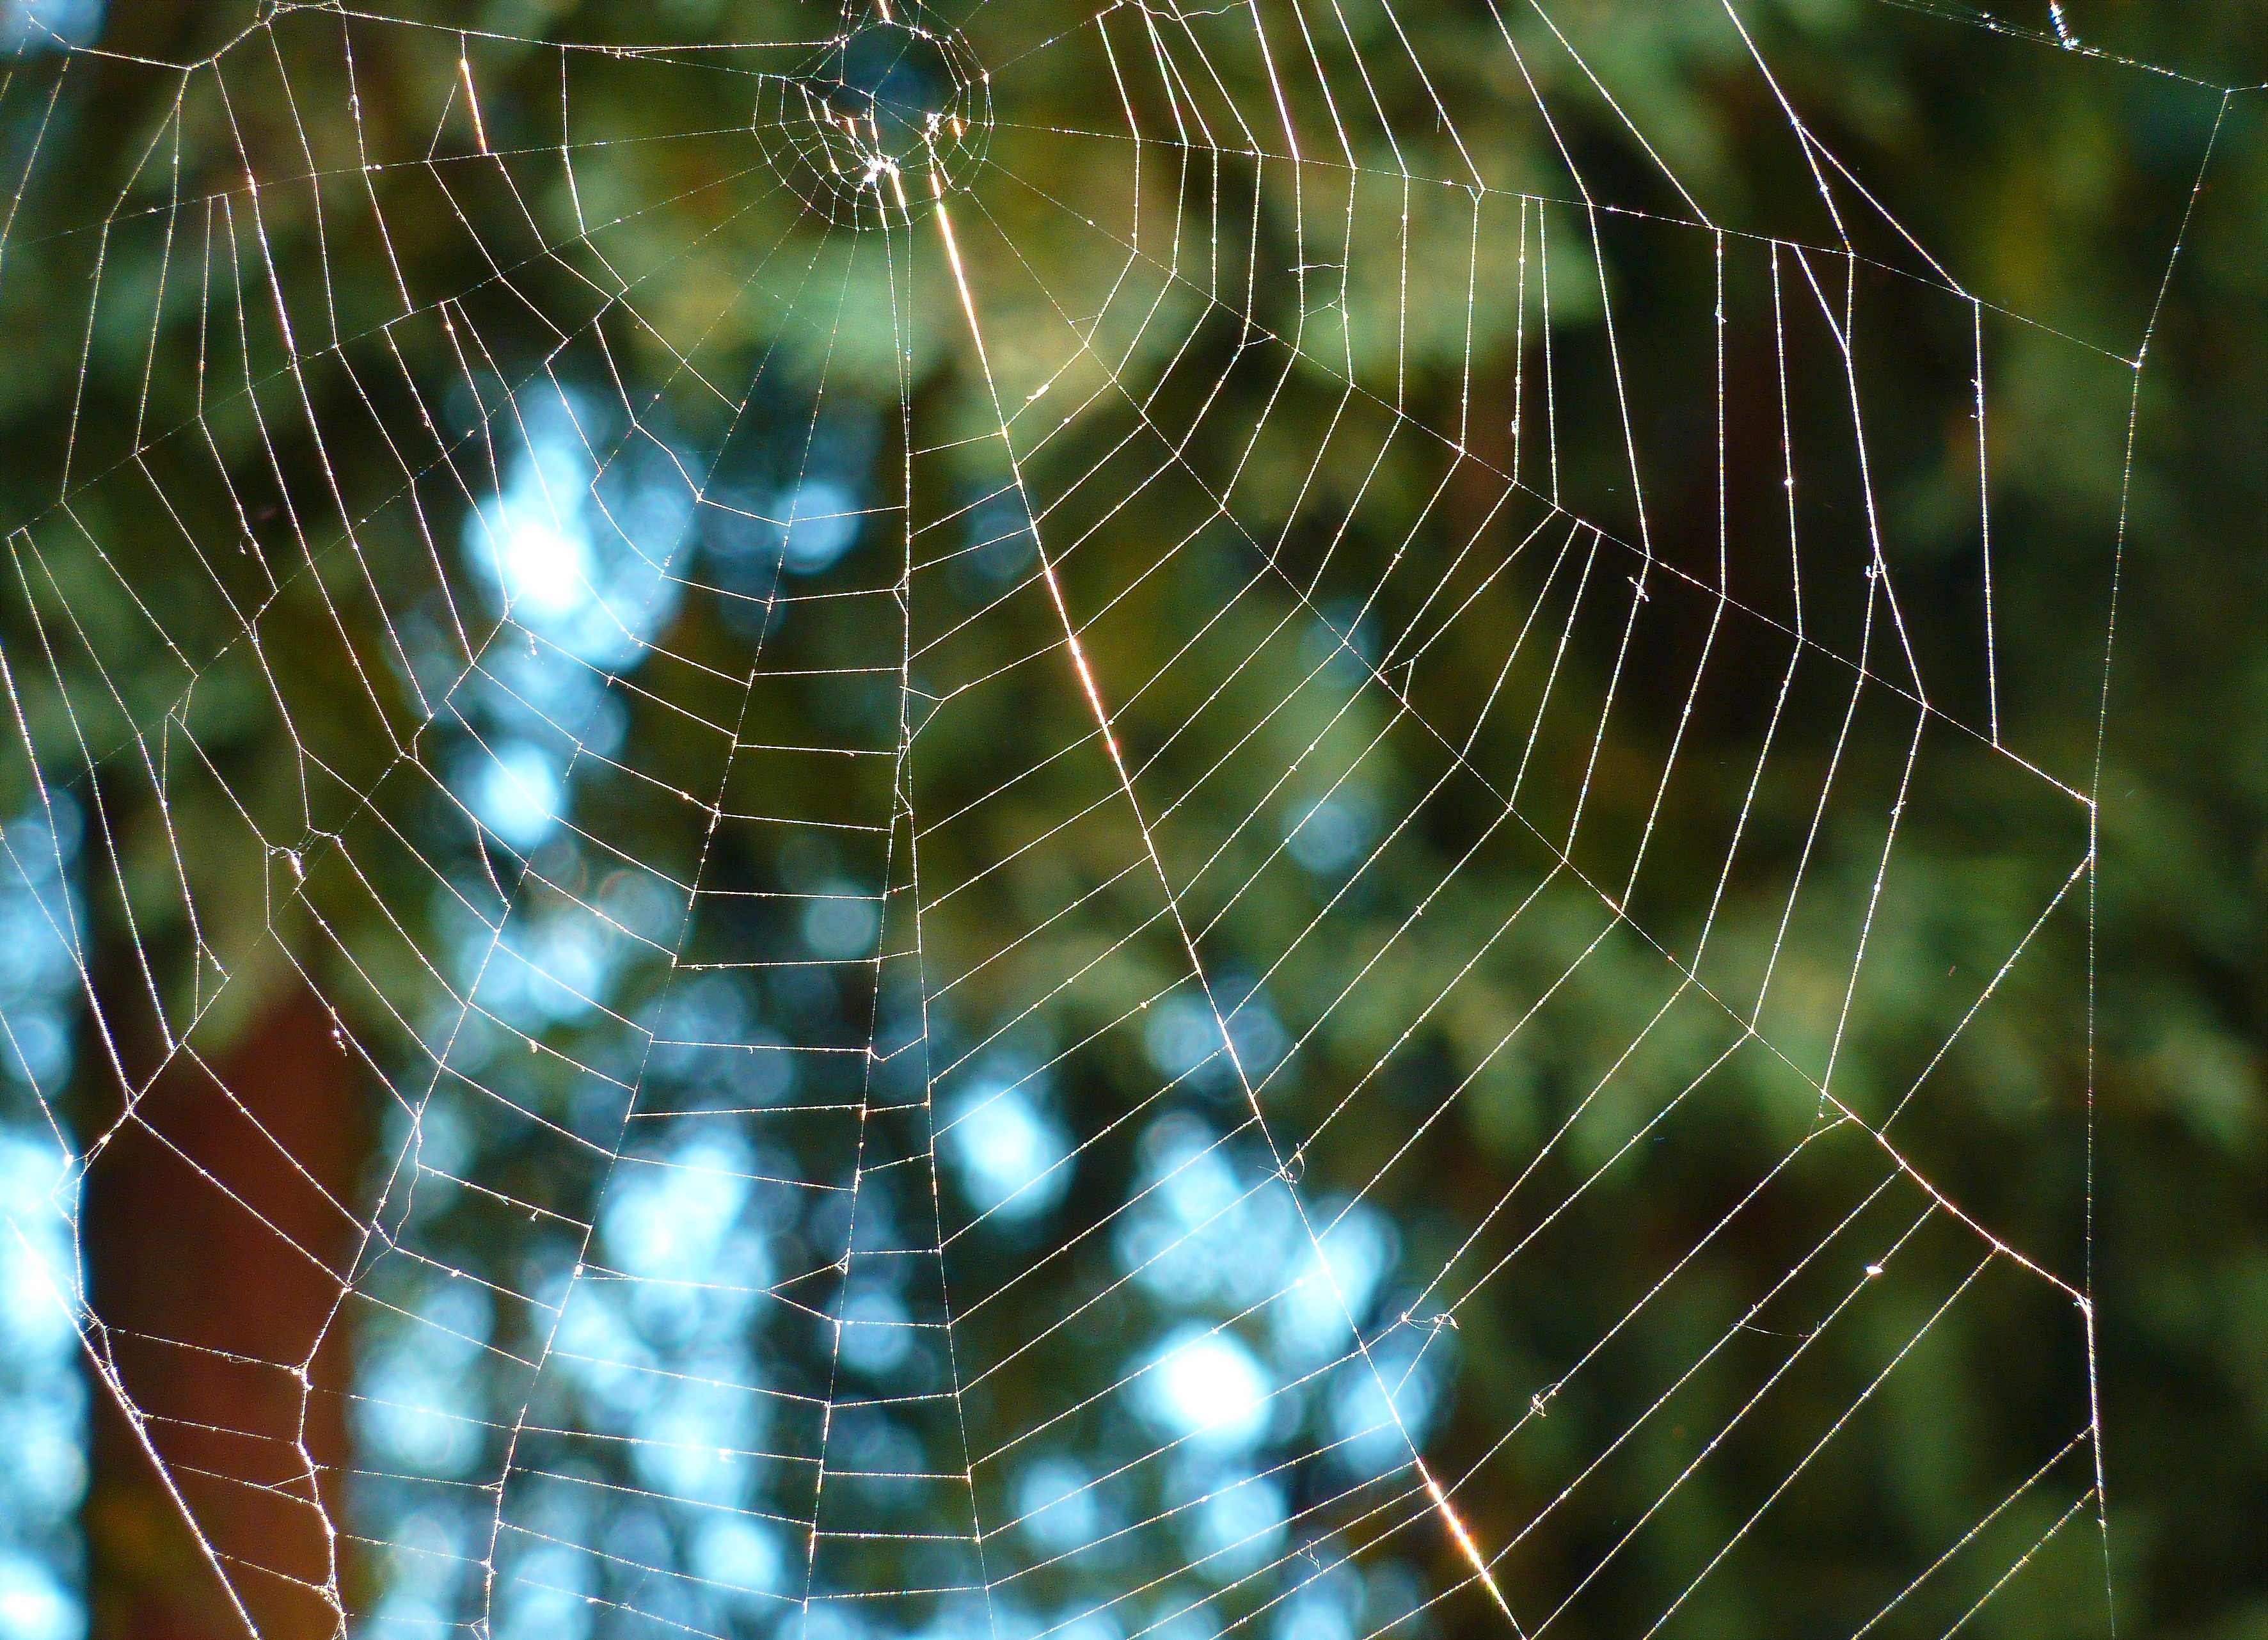
nature, fauna, material, invertebrate, spider web, cobweb, spider, arachnid, t, network, macro photography, arthropod, araneus, orb weaver spider